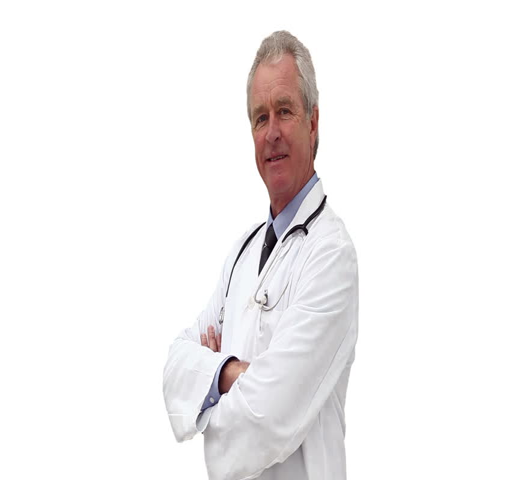
doctor smiling with his arms crossed before looking away against a white background